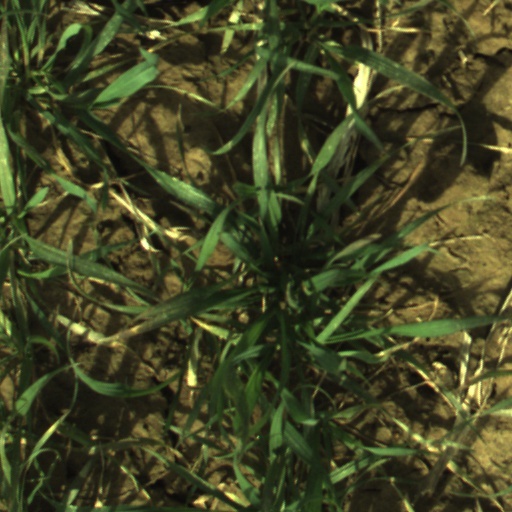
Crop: wheat